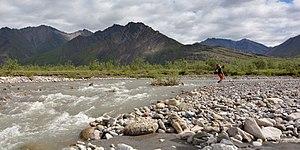
La rivière Itkillik est un cours d'eau d'Alaska, aux États-Unis située dans l'Alaska North Slope. C'est un affluent de la rivière Colville.